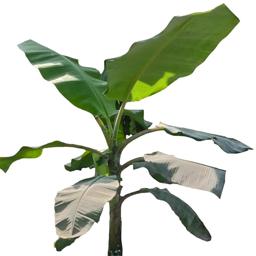
Label: MALBHOG LEAF